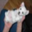
Label: dog